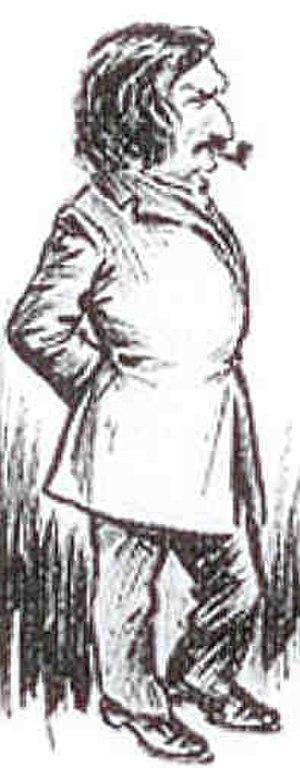
Portrait du chansonnier révolutionnaire Charles Gille (1820-1856)
Charles Eugène Gille dit : le Moucheron est un goguettier, poète et chansonnier français.